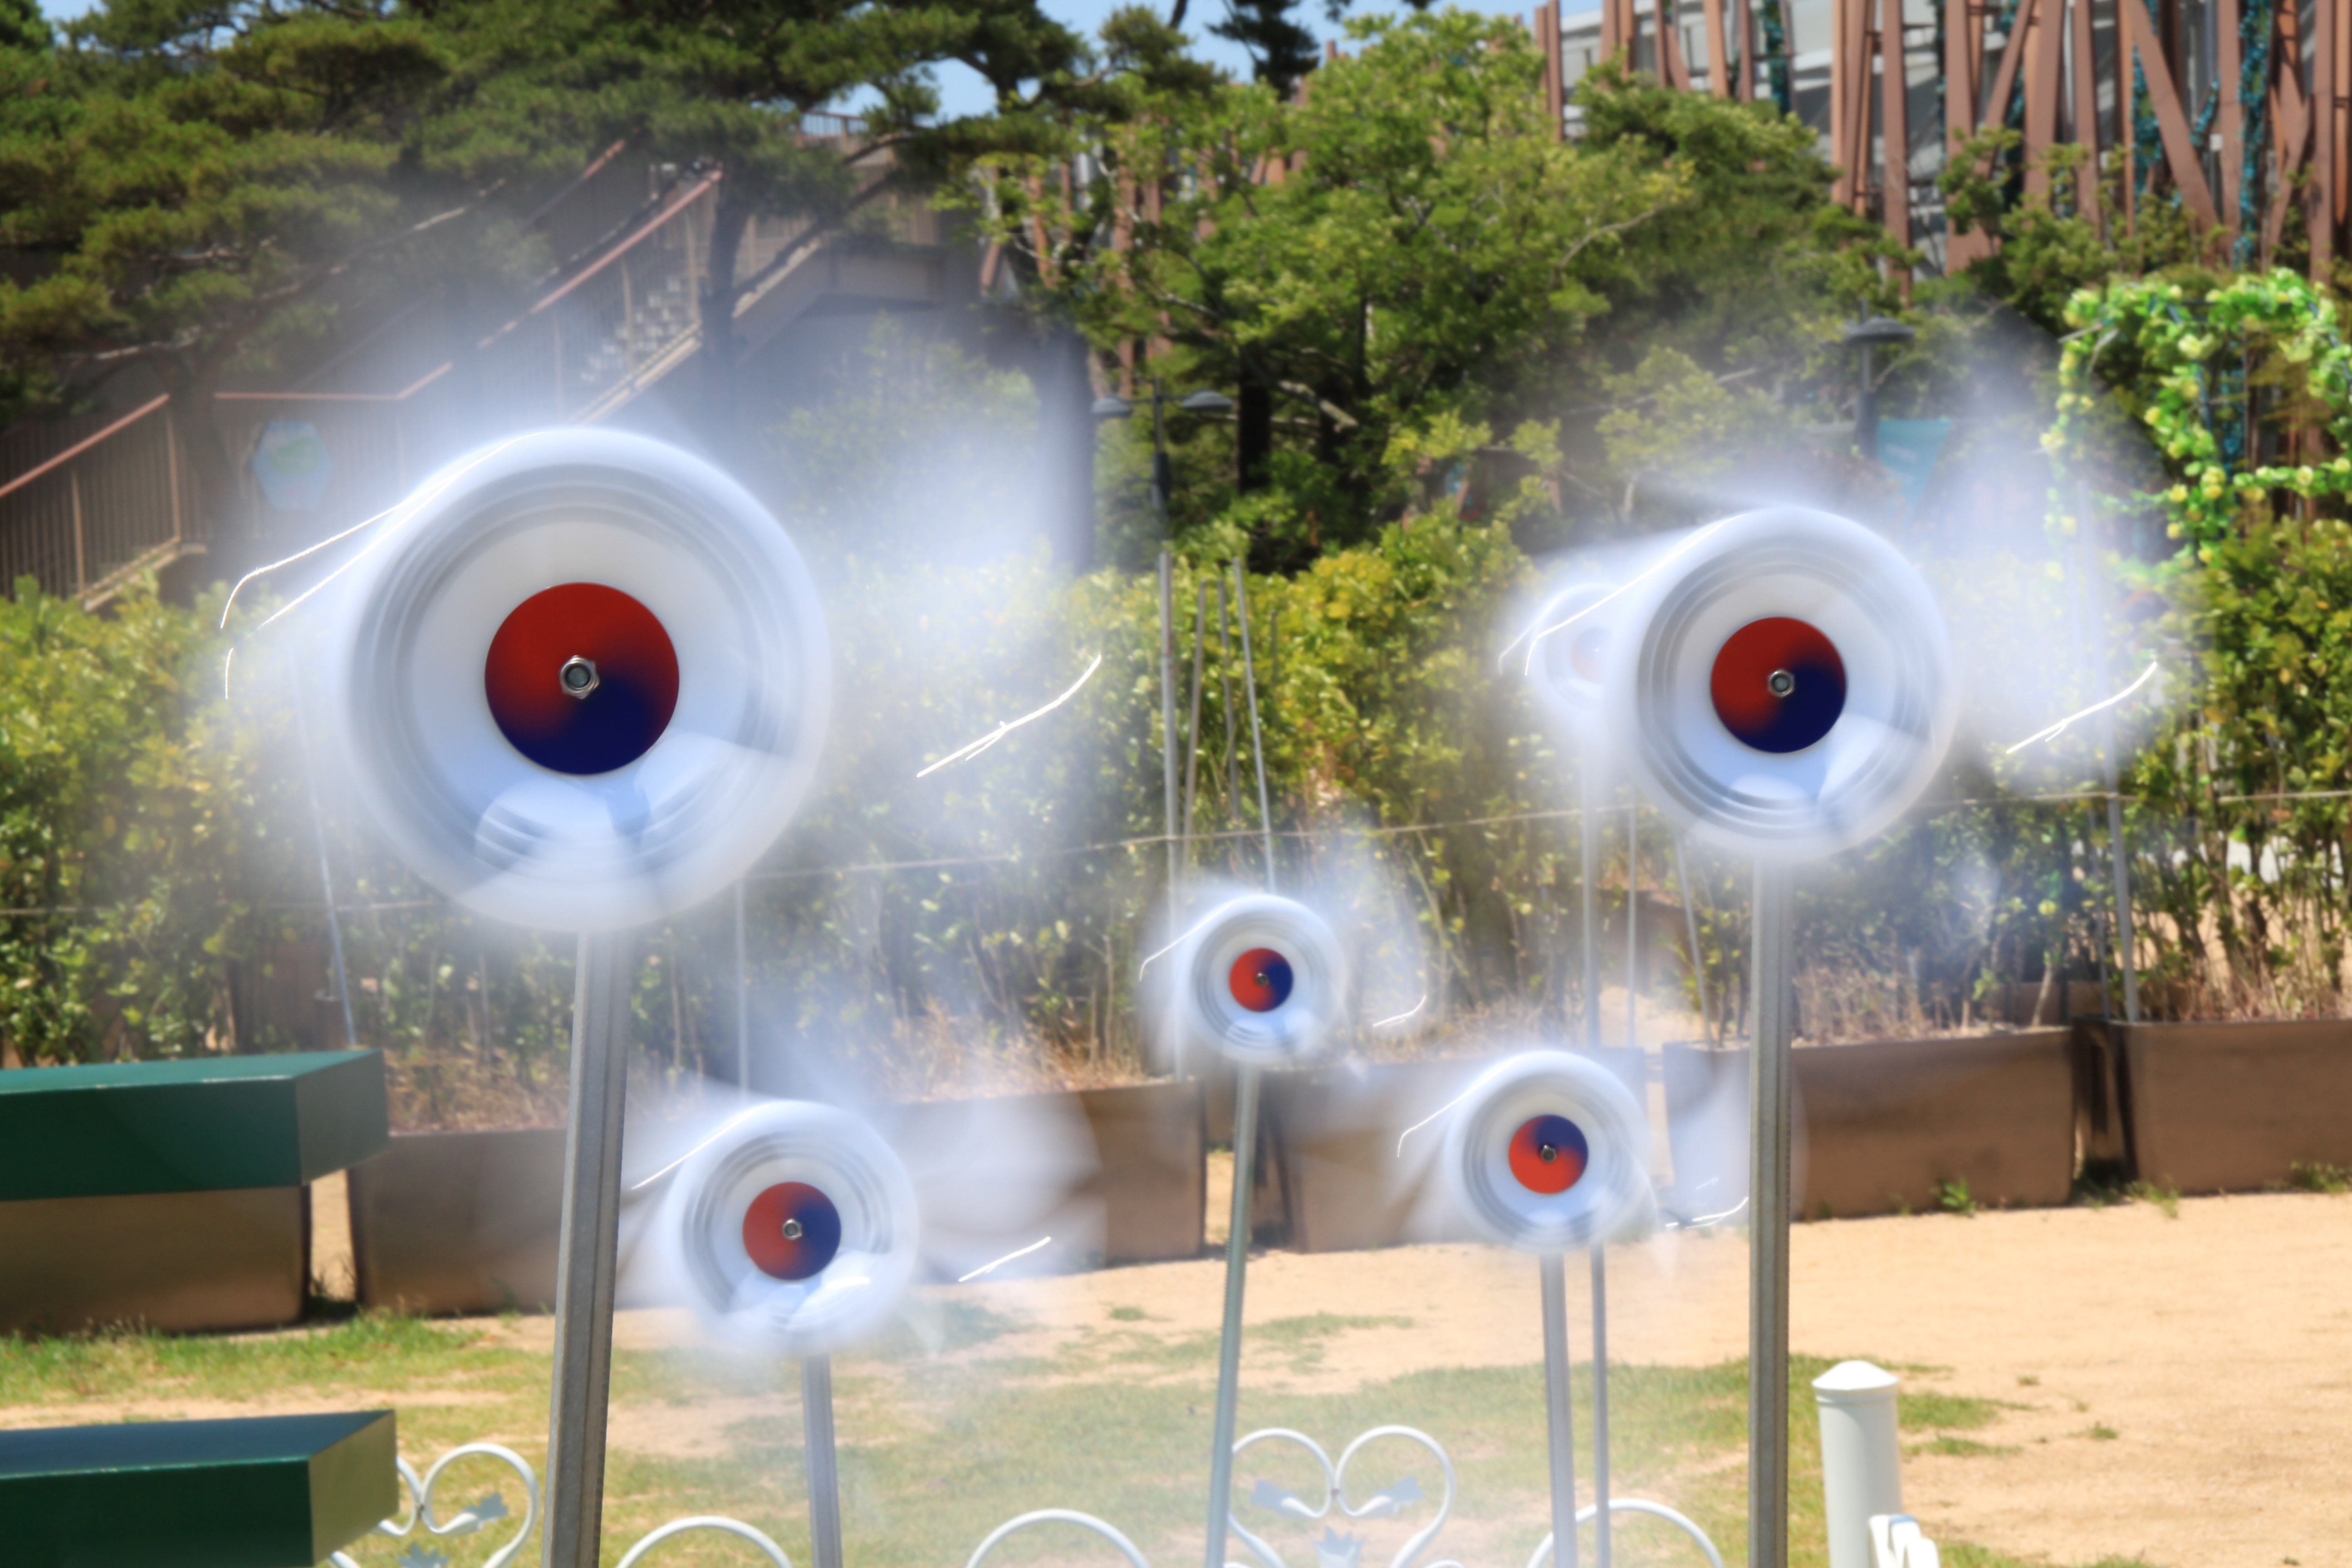
wheel, wind, park, pinwheel, korea, rotation, games, screenshot, julia roberts